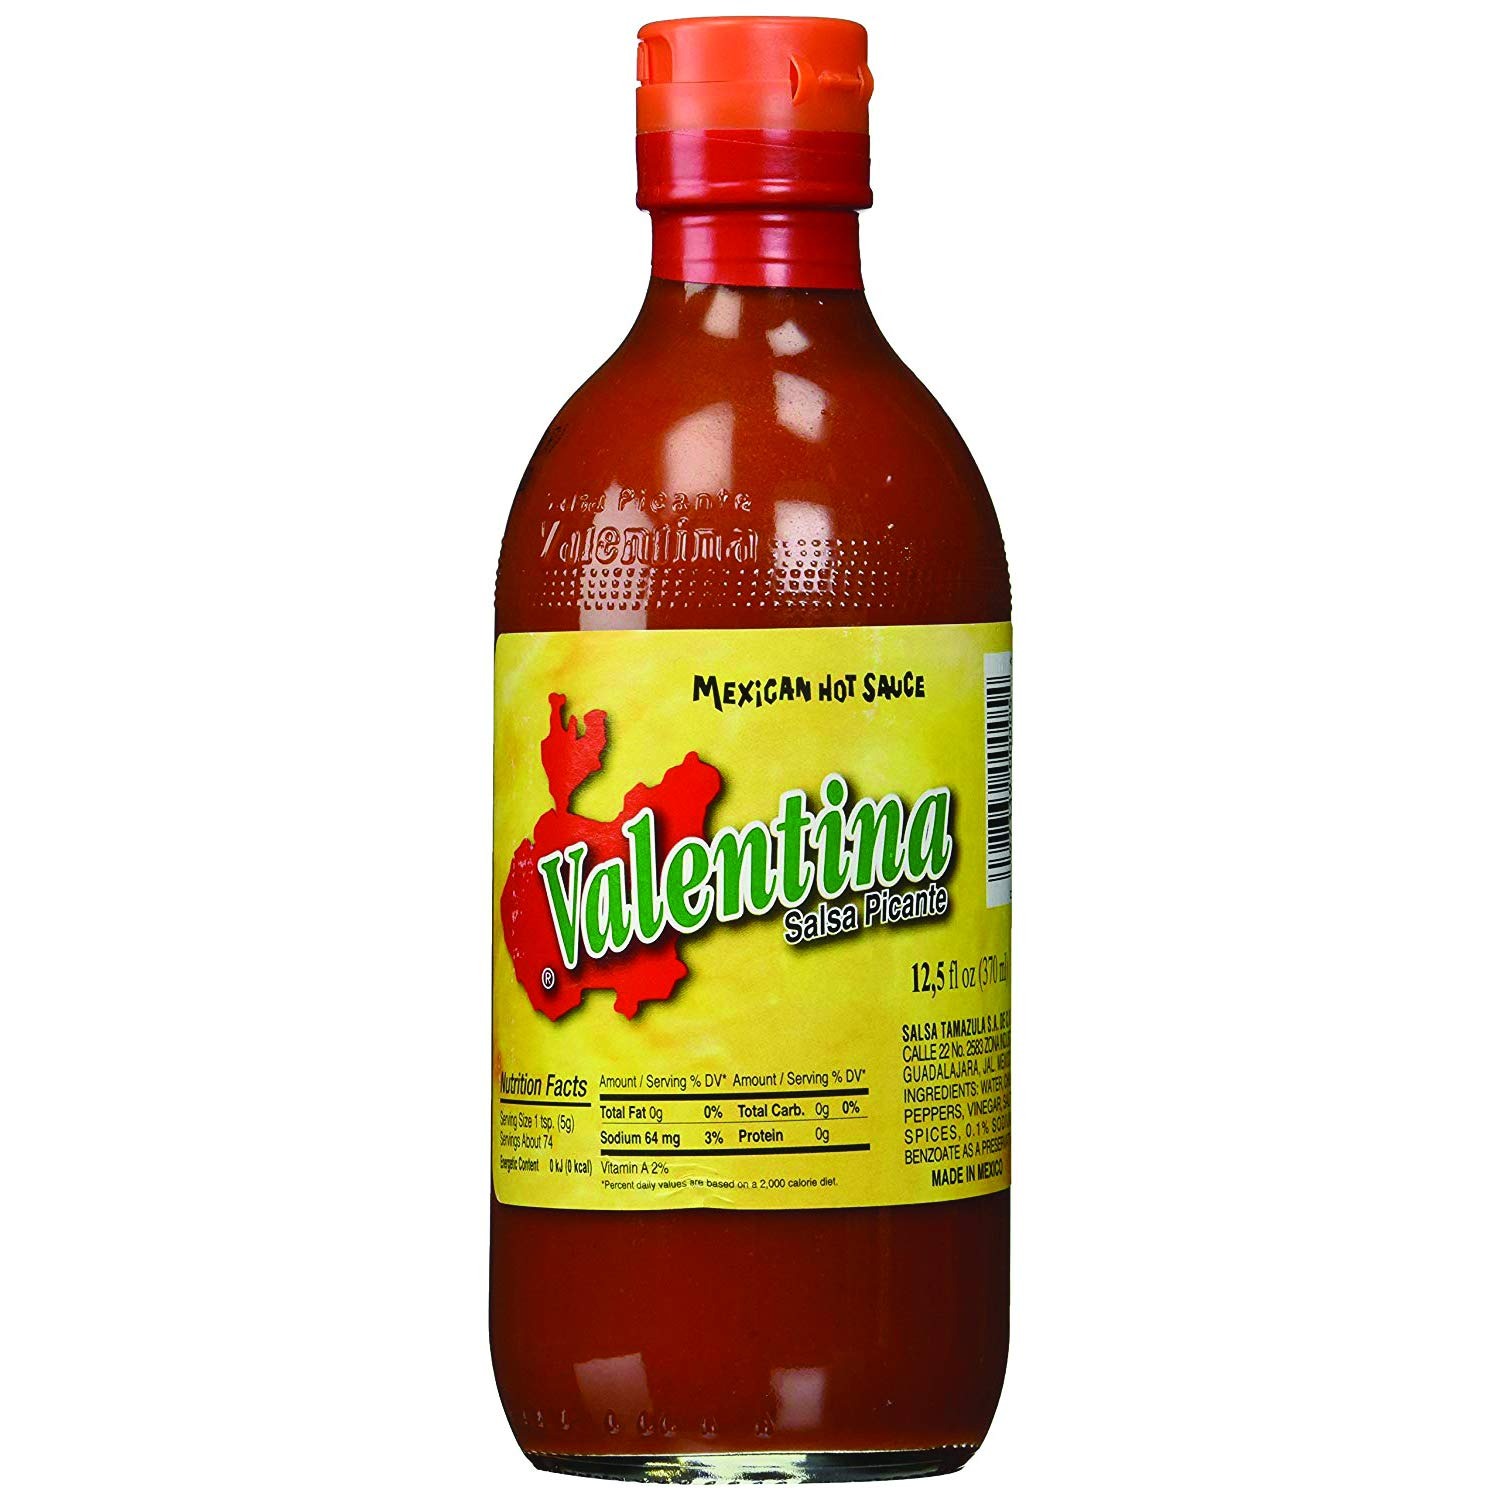
Item Name: Valentina Hot Sauce Mexican Picante Salsa Vegan Spice Mix Made From Chili Peppers Perfect For Chips Fast Foods Lunch Snacks or More 12.5 Ounce ( 370 ml )
Bullet Point 1: QUALITY MATERIAL: The high quantity pack of Valentina Salsa Red Hot Sauce makes a great choice for restaurants, cafes, or special events, offering exceptional convenience when serving fast food. The tight fitting seal keeps your food from leaking out.
Bullet Point 2: AMAZING FLAVOR WITH HEAT: A Red pepper sauce with unique, high quality ingredients to lavish your dishes with flavor, no matter what’s on the menu, our Red Hot Sauces unlock subtle flavors in all your dishes.
Bullet Point 3: EASY TO USE: Valentina Salsa Red Hot Sauce Cooking with spices, you will remarkably embolden virtually all of your recipes, If you crave a little spice in your life prepared foods, and snacks including veggies, seafood, poultry, meats, and more.
Bullet Point 4: ALL NATURAL INGREDIENTS: Hot Sauce Chili pepper contains no preservatives and are gluten-free energize your recipes - tasting is believing, The exquisite flavor will elevate your meals taste to use it as a rub for steaks or burgers and more
Bullet Point 5: There are a lot of hot sauces on the market. We discovered Valentina Salsa Mexican Red Hot Sauce. It is delicious and hot, without burning you forever. Some sauces are just hot, this one is Spicy.
Value: 12.5
Unit: Fl Oz

Price: 1.735